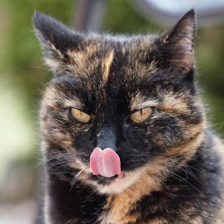
Label: animals